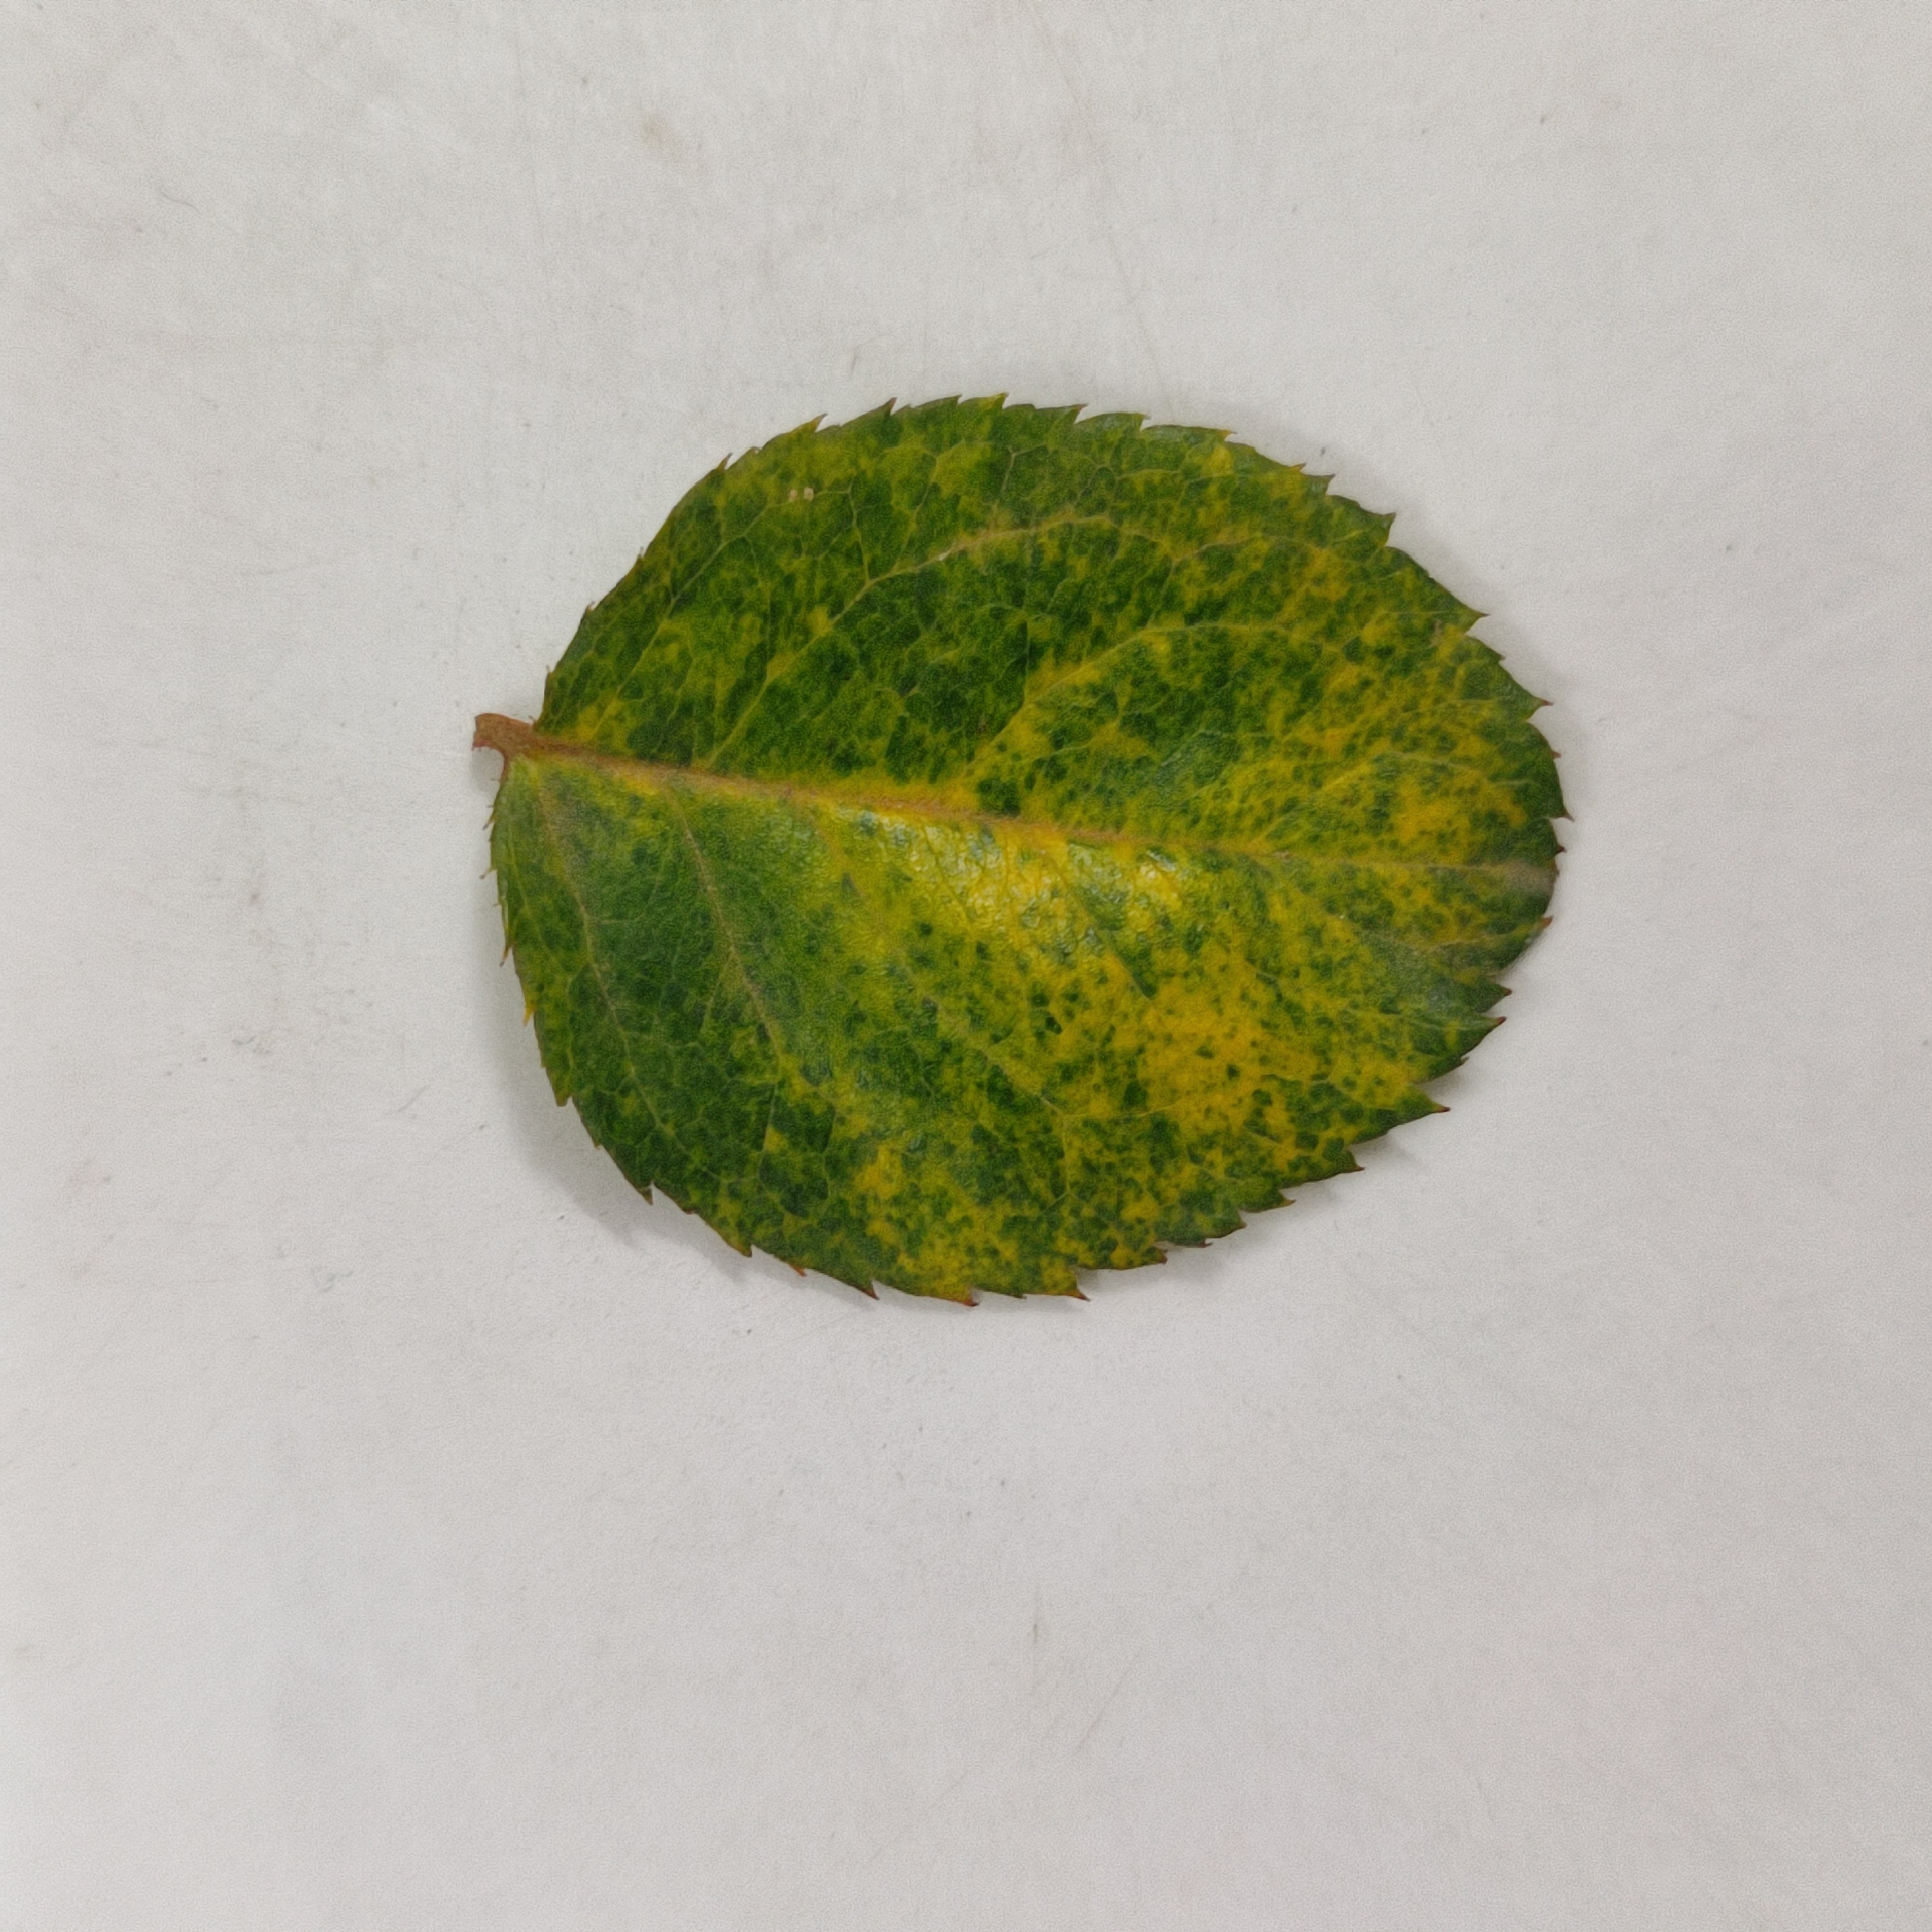
Label: Yellow Mosaic Virus